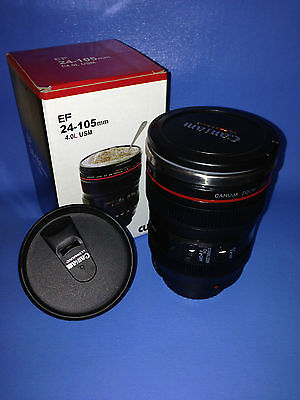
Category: mug